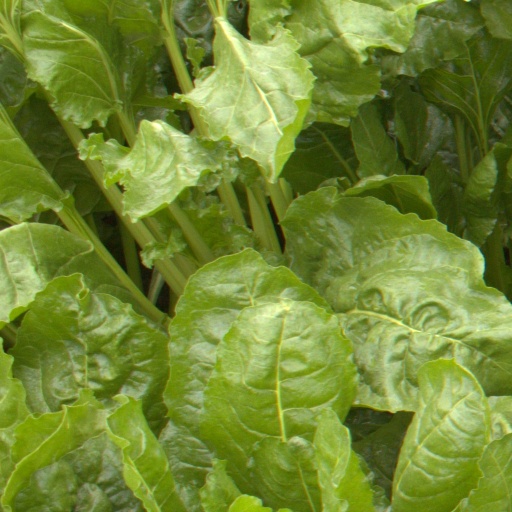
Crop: sugar beet